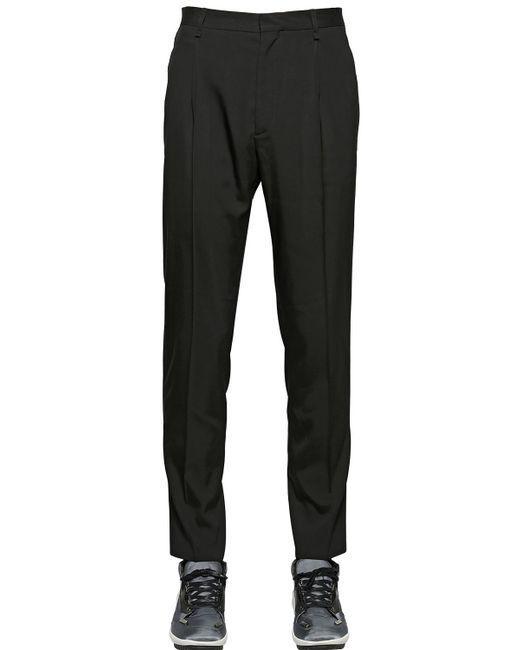
Herren Canvas Hose, kombiniert mit Sportschuhen